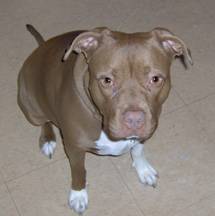
Animal: dog
Breed: american_pit_bull_terrier